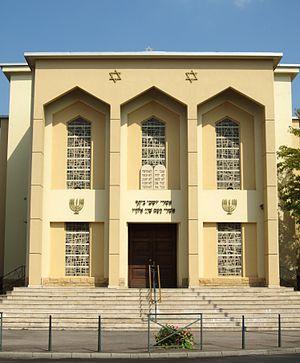
Thionville est une commune française située dans le département de la Moselle en région Grand Est. Ses habitants sont appelés les Thionvillois et sont au nombre de 40 586 en 2016. La ville est, de par ce fait, la seconde du département en nombre d'habitants. En 2016, son unité urbaine comptait 133 513 habitants, et sa zone d'emploi 224 460 habitants.
La présente liste de synagogues de France ne se veut pas exhaustive.
Inventaire du patrimoine juif de Lorraine, classé par département et par lettre alphabétique de communes.